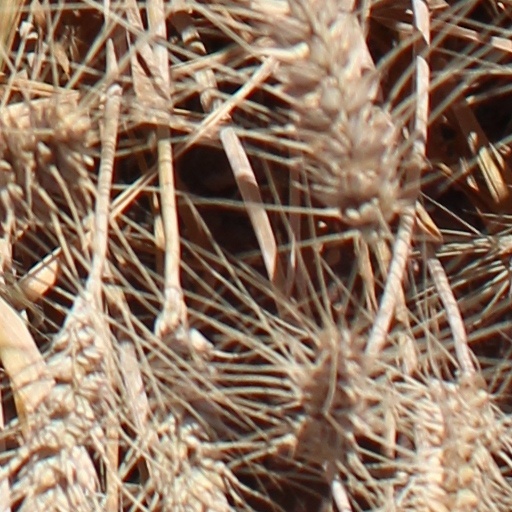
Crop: wheat